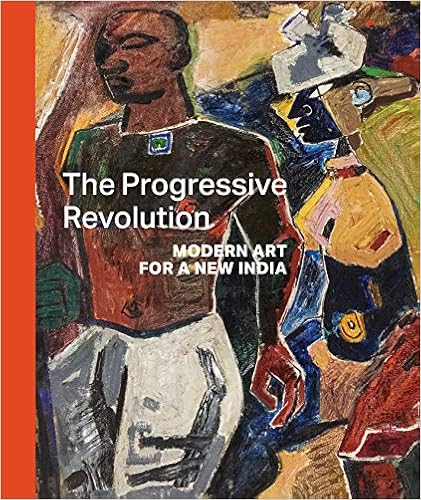
The Progressive Revolution: Modern Art for a New India
Category: Books
About the Author ZEHRA JUMABHOY is Visiting Lecturer at Sotheby's Institute of Art, London.BOON HUI TAN is Vice President for Global Arts & Cultural Programs and Director at Asia Society Museum in New York City.
Features: Following the celebration of the 70th anniversary of Indian independence, this book focuses on the Progressive Artists Group, which included artists from different backgrounds and traditions who found common cause at a time of political and social upheaval in their country. | Formed just months after the 1947 Partition of India and during tremendous violence and protest, the Progressive Artists Group (PAG) included artists seeking a break with their country's past and its cultural constraints. For nearly a decade these painters and sculptors explored ideas about art for a new nation. Through lush illustrations and scholarly essays, this volume looks at the brand of modernism the group espoused and its relevance and importance to contemporary art. The careers of artists K.H. Ara, S.K. Bakre, H.A. Gade, V.S. Gaitonde, M.F. Husain, Krishen Khanna, Ram Kumar, Tyeb Mehta, Akbar Padamsee, S.H. Raza, Mohan Samant, and F.N. Souza are presented in three sections. "The Realists" explores how artists turned away from the trauma of Mumbai and toward folk and rural culture. "India International" demonstrates how the Progressives mined contemporary artists such as Mark Rothko, Paul Klee, and Pablo Picasso to create their own distinct genre. "Masters of the Game" brings together works created after the PAG's dissolution and shows how these pieces collectively gave visual form to the idea of India as secular, heterogeneous, international, and united. A valuable examination of the ways artistic expression can preserve and advance its cultural heritage, this volume captures an exciting time in India's art history. | Copublished by Asia Society Museum and DelMonico Books